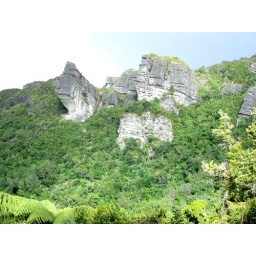
On the road in North Island, the variety of rock formations and vegetation never fail to amaze!